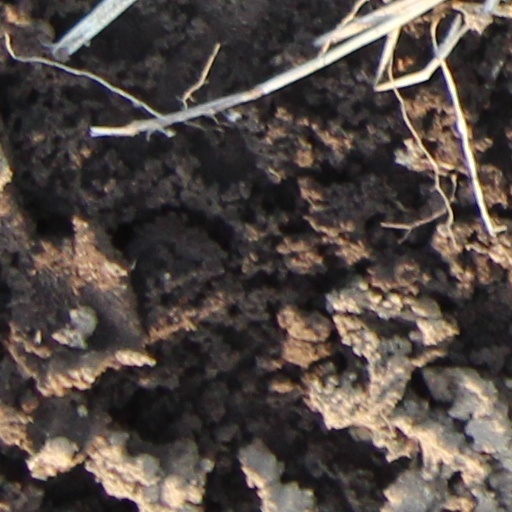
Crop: wheat